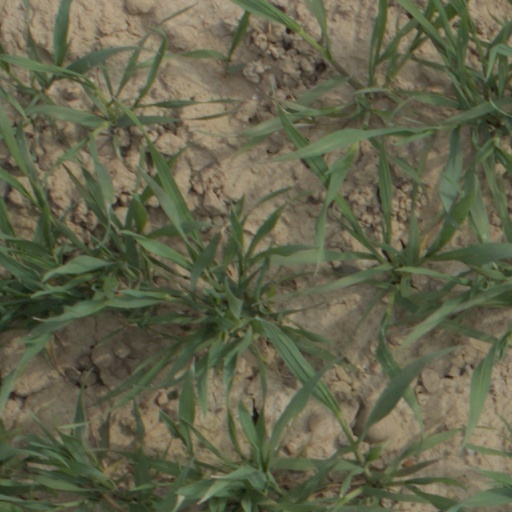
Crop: wheat